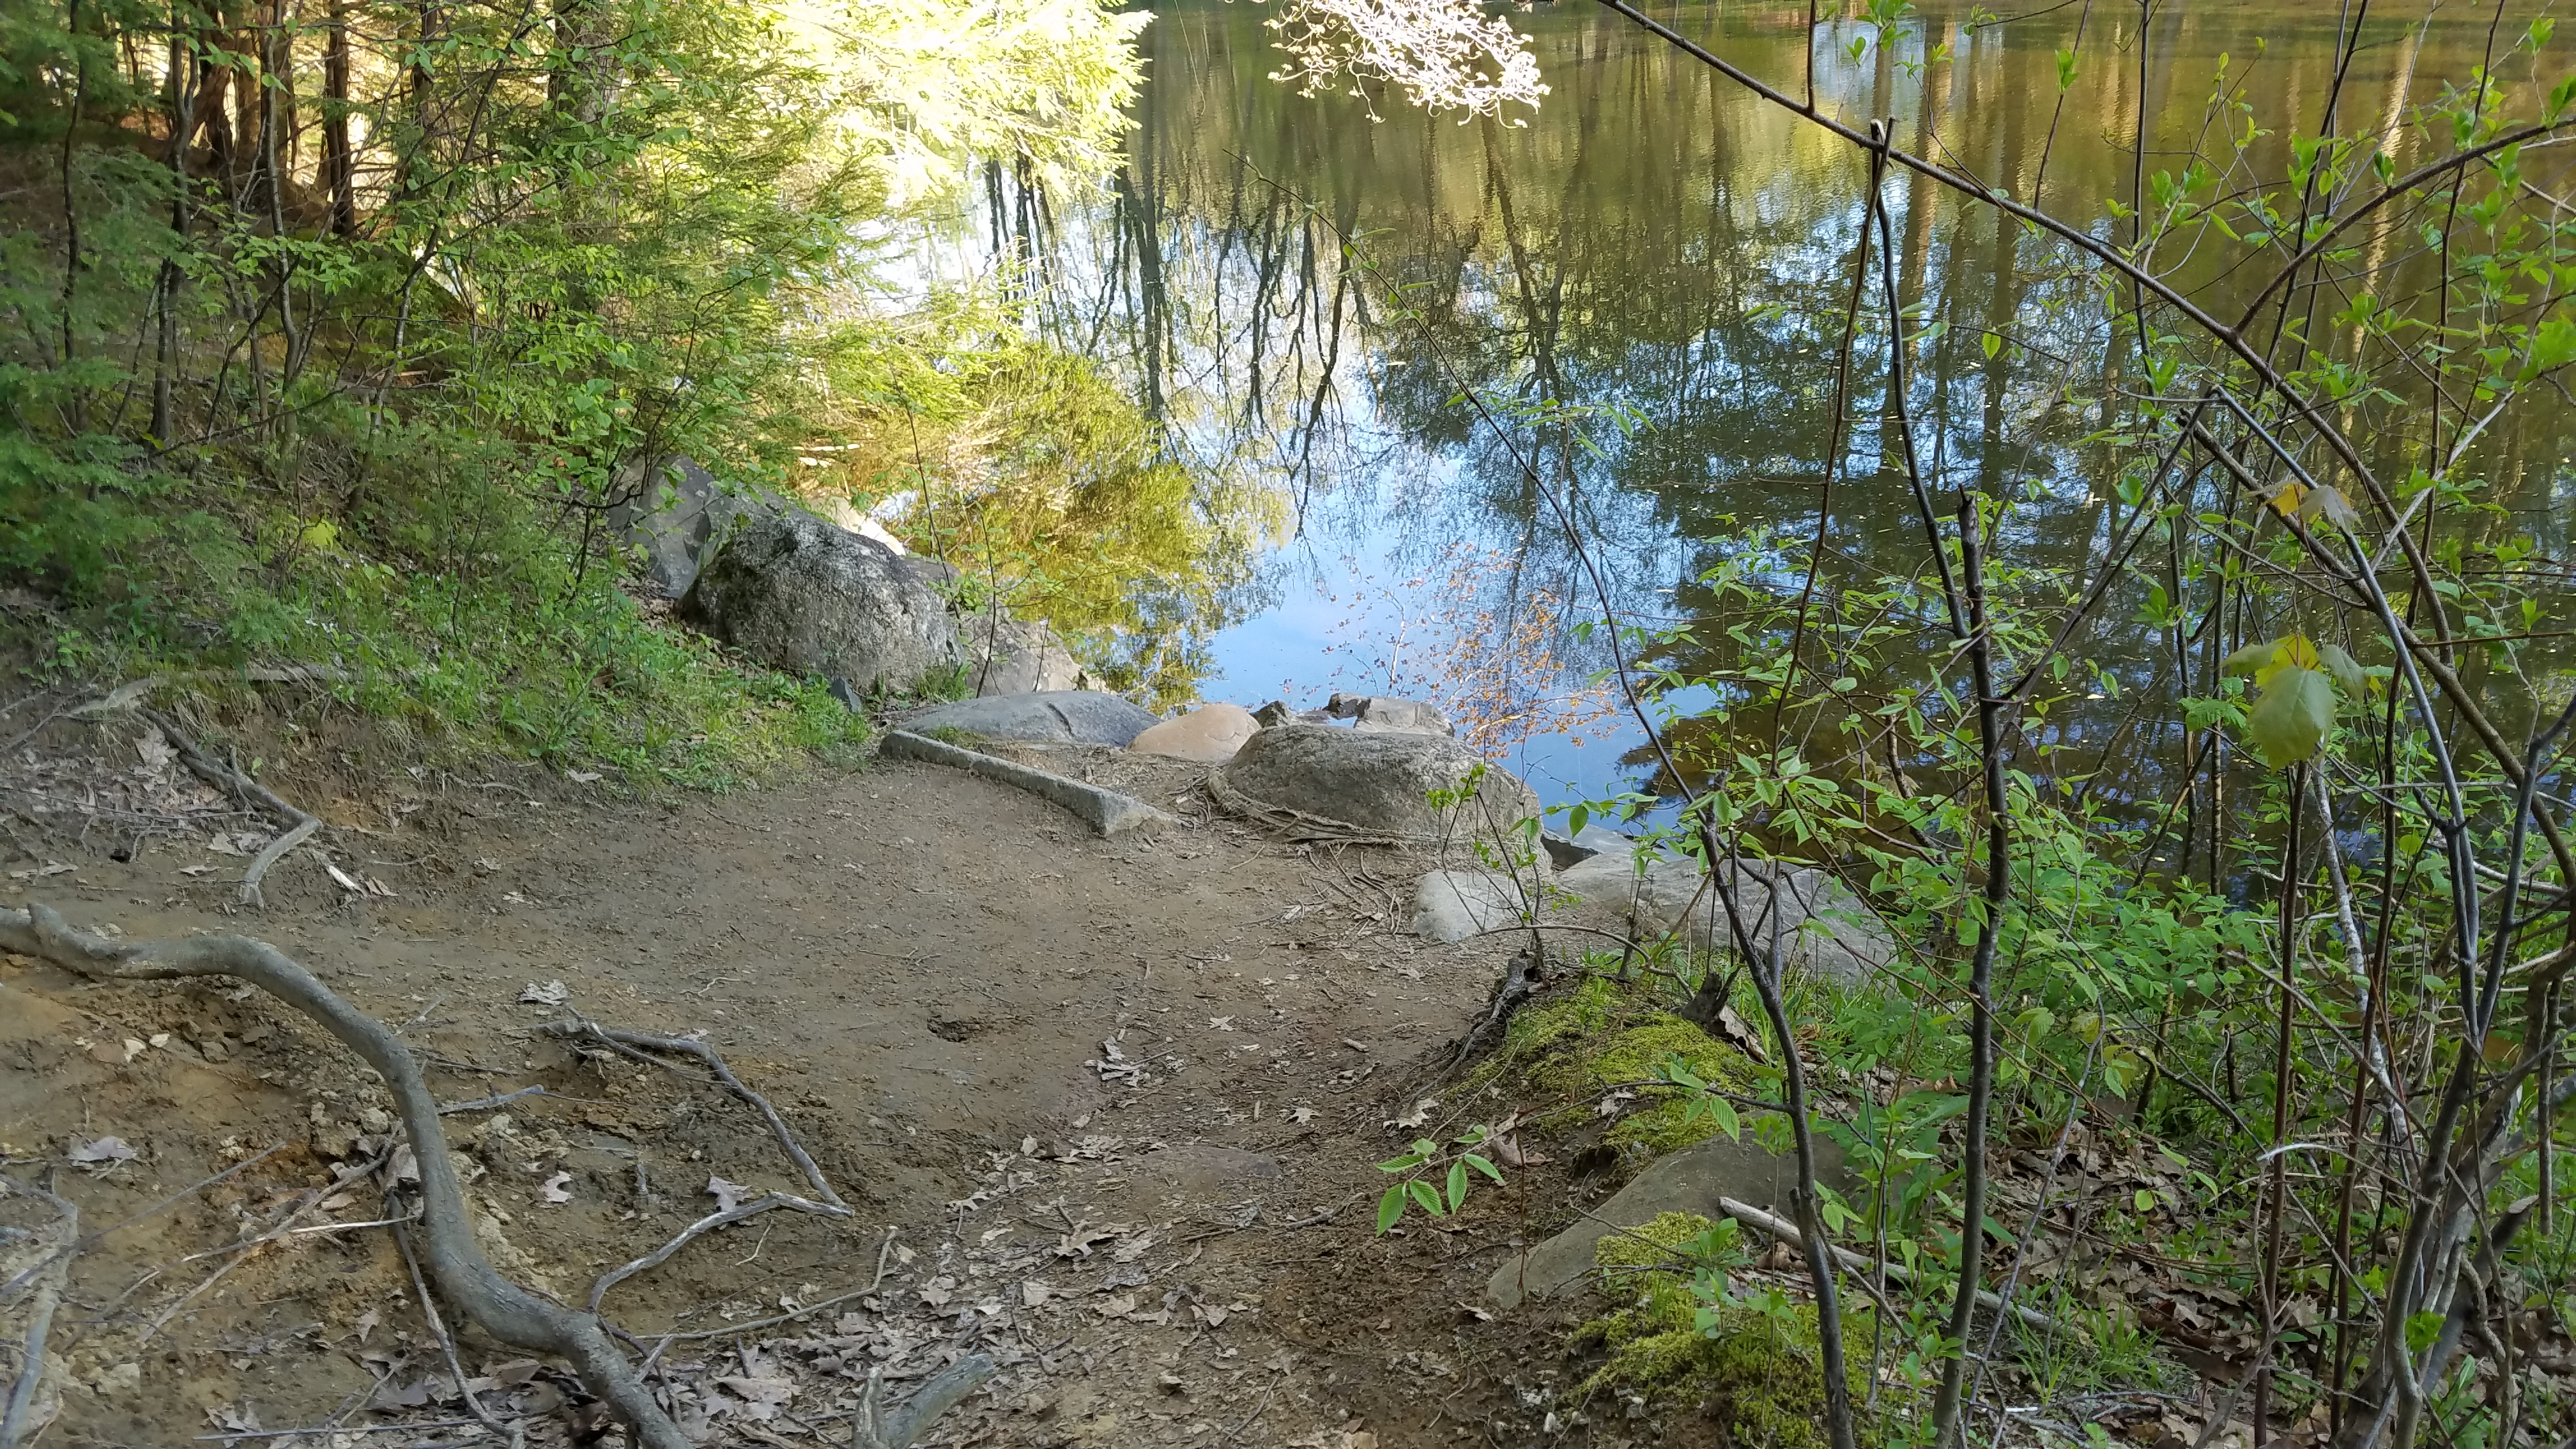
river, bank, peaceful, nature, nature reserve, water, natural environment, natural landscape, watercourse, tree, biome, wilderness, water resources, geological phenomenon, forest, riparian zone, trail, rock, riparian forest, woodland, state park, geology, stream, plant community, plant, soil, creek, landscape, temperate broadleaf and mixed forest, jungle, old growth forest, pond, Northern hardwood forest, wetland